Answer in natural language. How many TVStands are visible in the scene? Choose between the following options: 4, 3, 0, 2 or 1
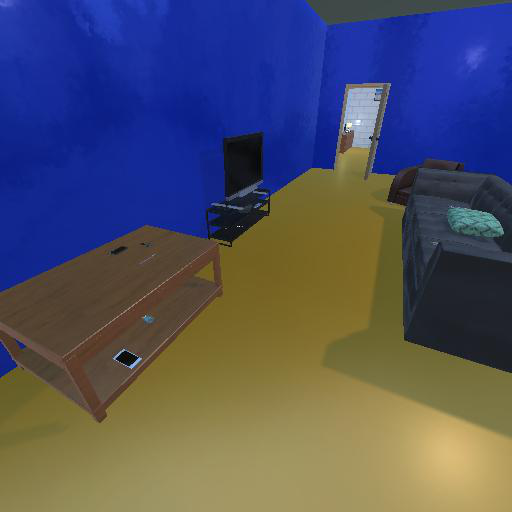
<answer>1</answer>